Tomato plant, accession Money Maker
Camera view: horizontal (90 deg, fisheye); turntable rotation: 150 degrees
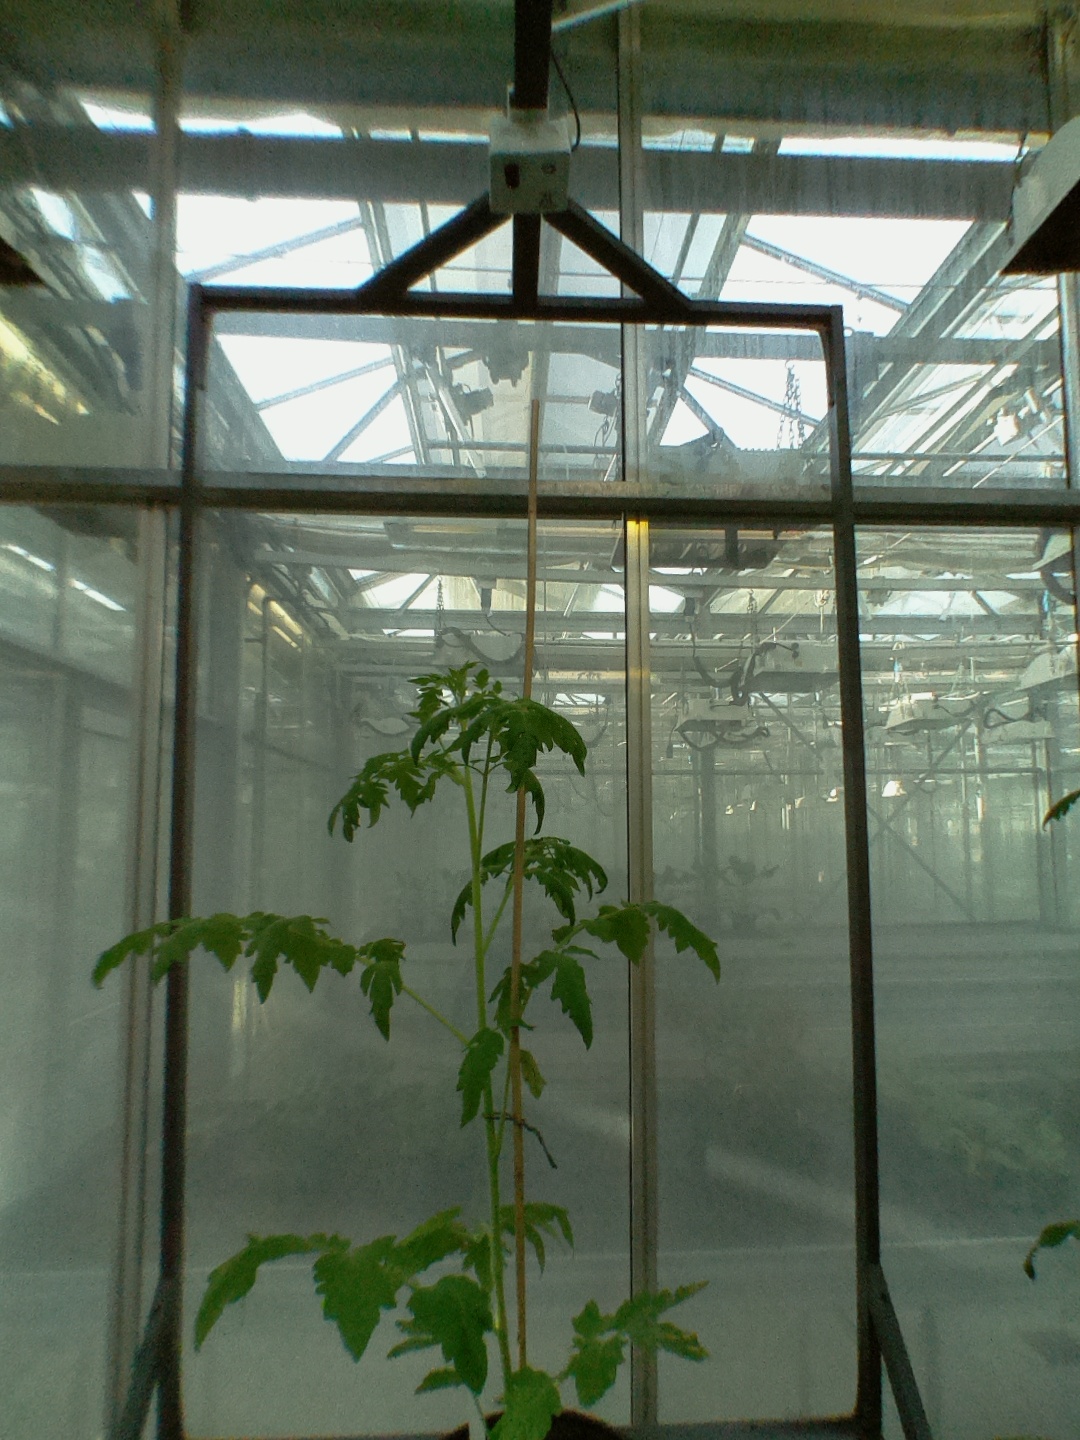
BBCH growth stage 20: First Side shoot start formed